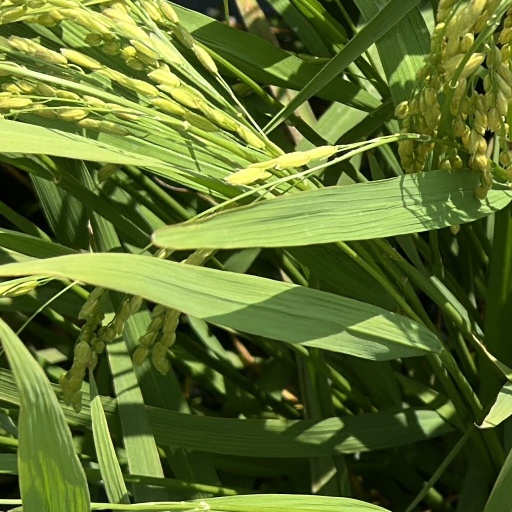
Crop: rice